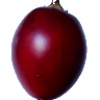
Label: tamarillo